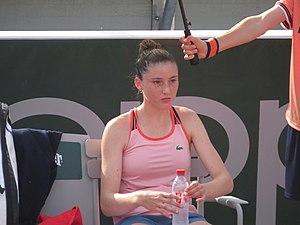
Elsa Jacquemot lors de son premier tour des qualifications.